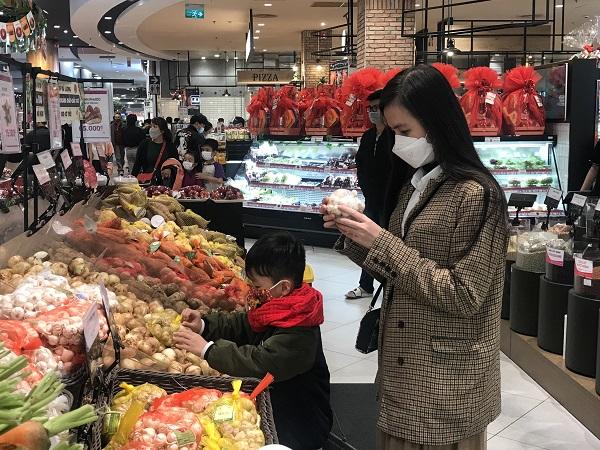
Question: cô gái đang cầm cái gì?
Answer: đang cầm bịch tỏi